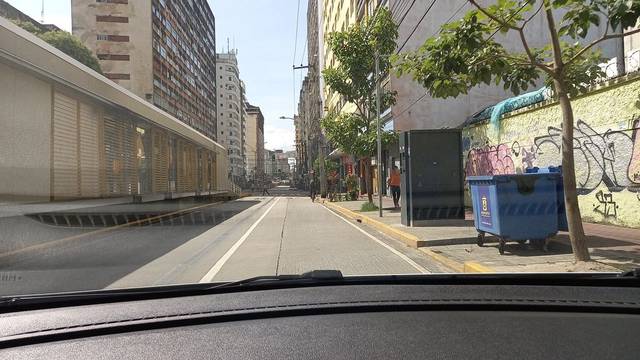
Region: Brazil
Coordinates: -8.061, -34.885